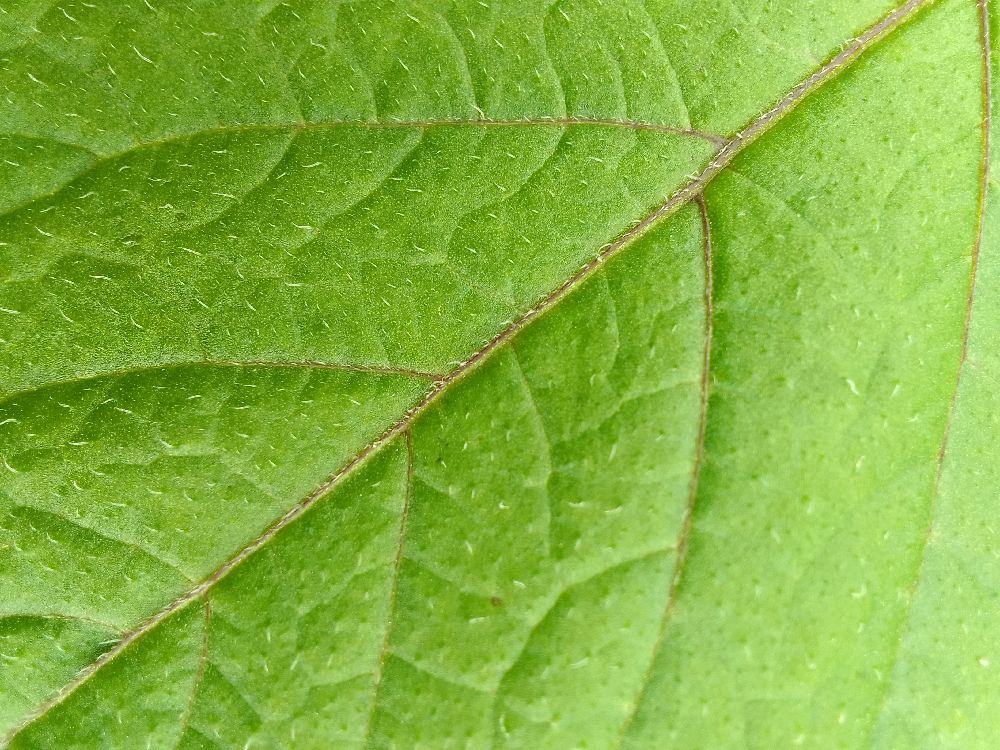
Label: Healthy